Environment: real
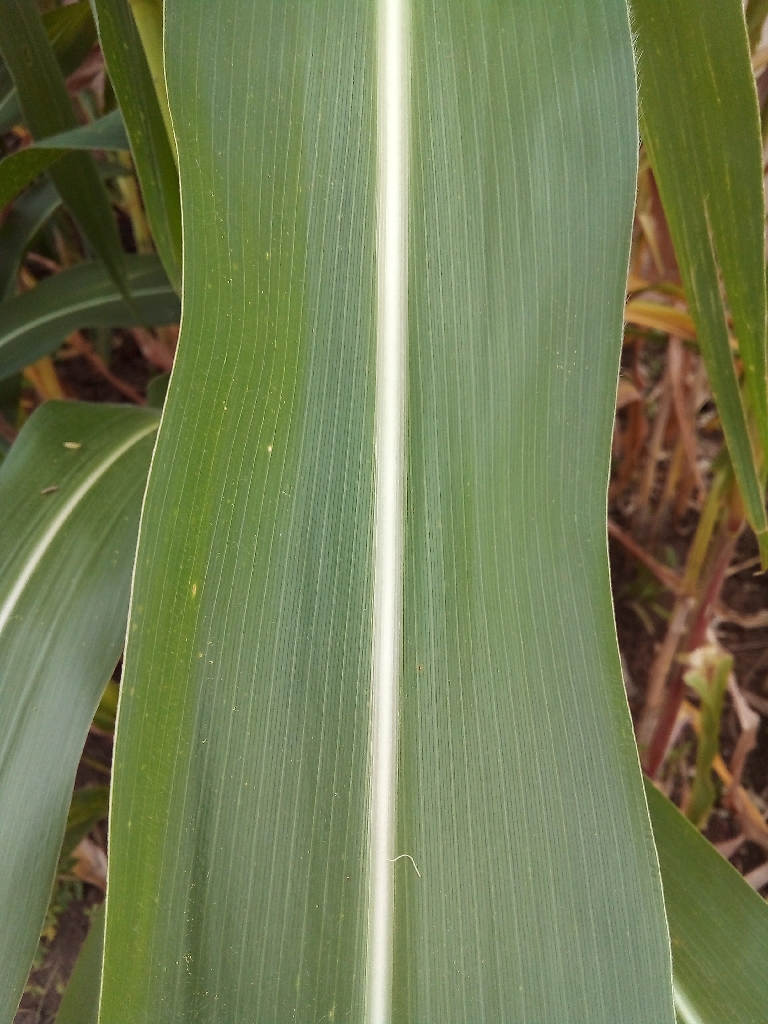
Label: healthy